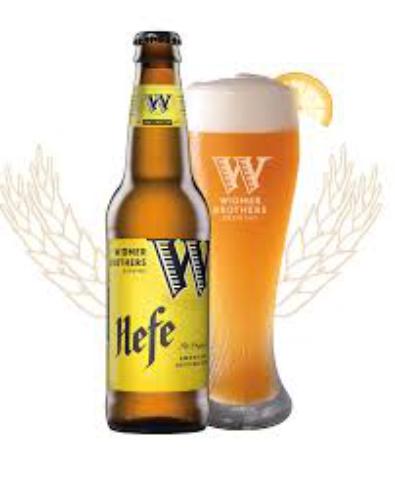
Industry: Food